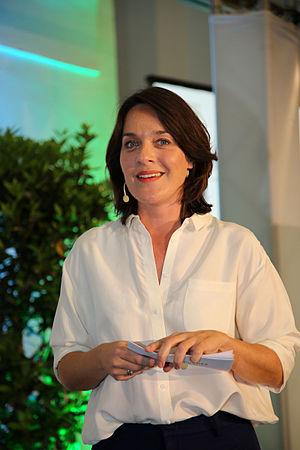
Eva Pölzl est une animatrice de télévision autrichienne.